Robert Lucas Chance

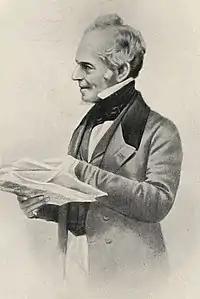
Undated photo

Robert Lucas Chance (8 October 1782 – 7 March 1865), known as Lucas Chance, was an English glass merchant and manufacturer in Birmingham. He founded the company which became Chance Brothers.